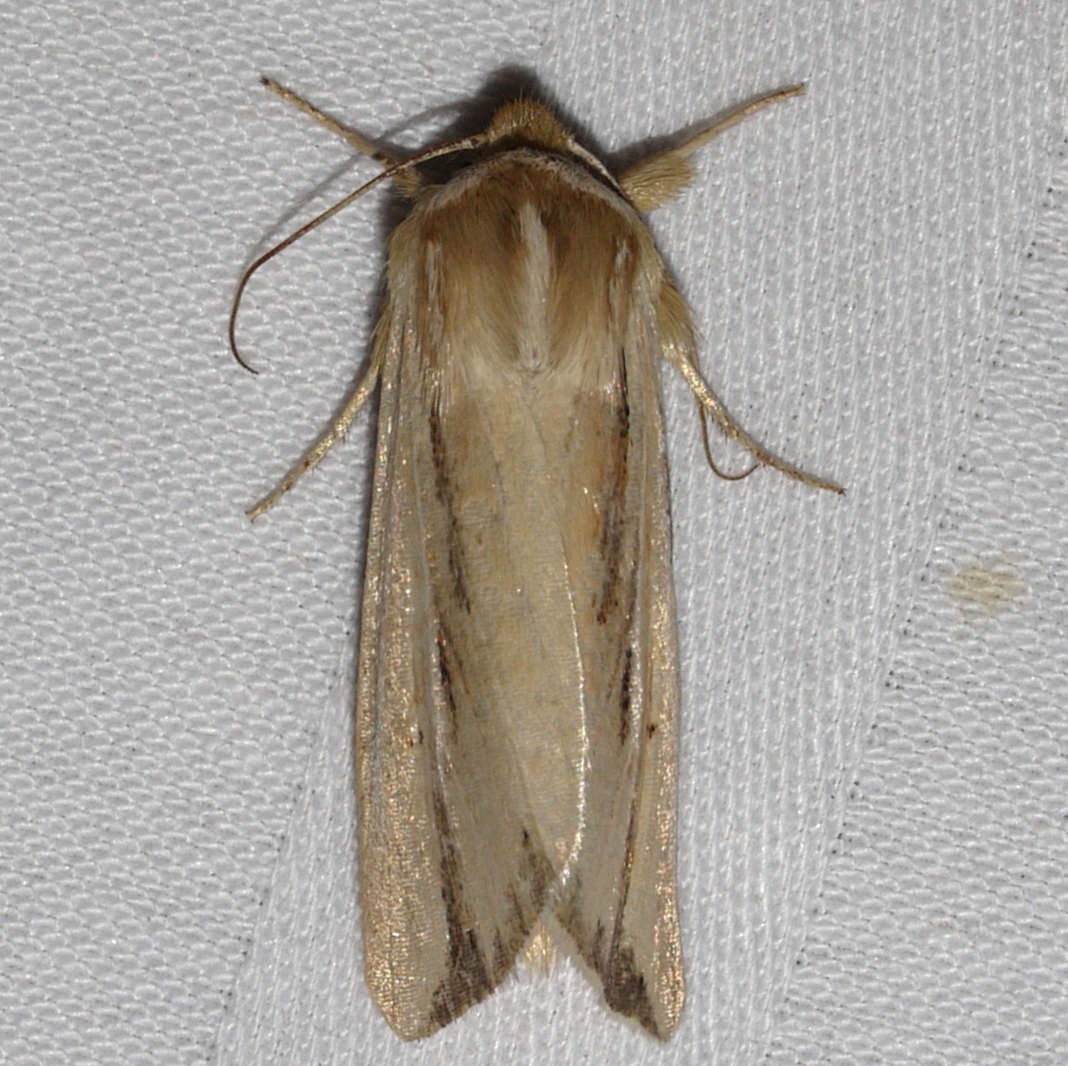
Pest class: wheathead_armyworm_Dargida_diffusa